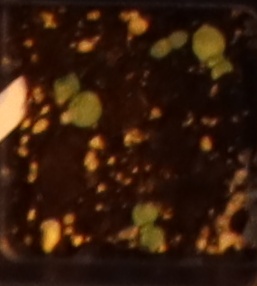
Label: Flax